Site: saxony
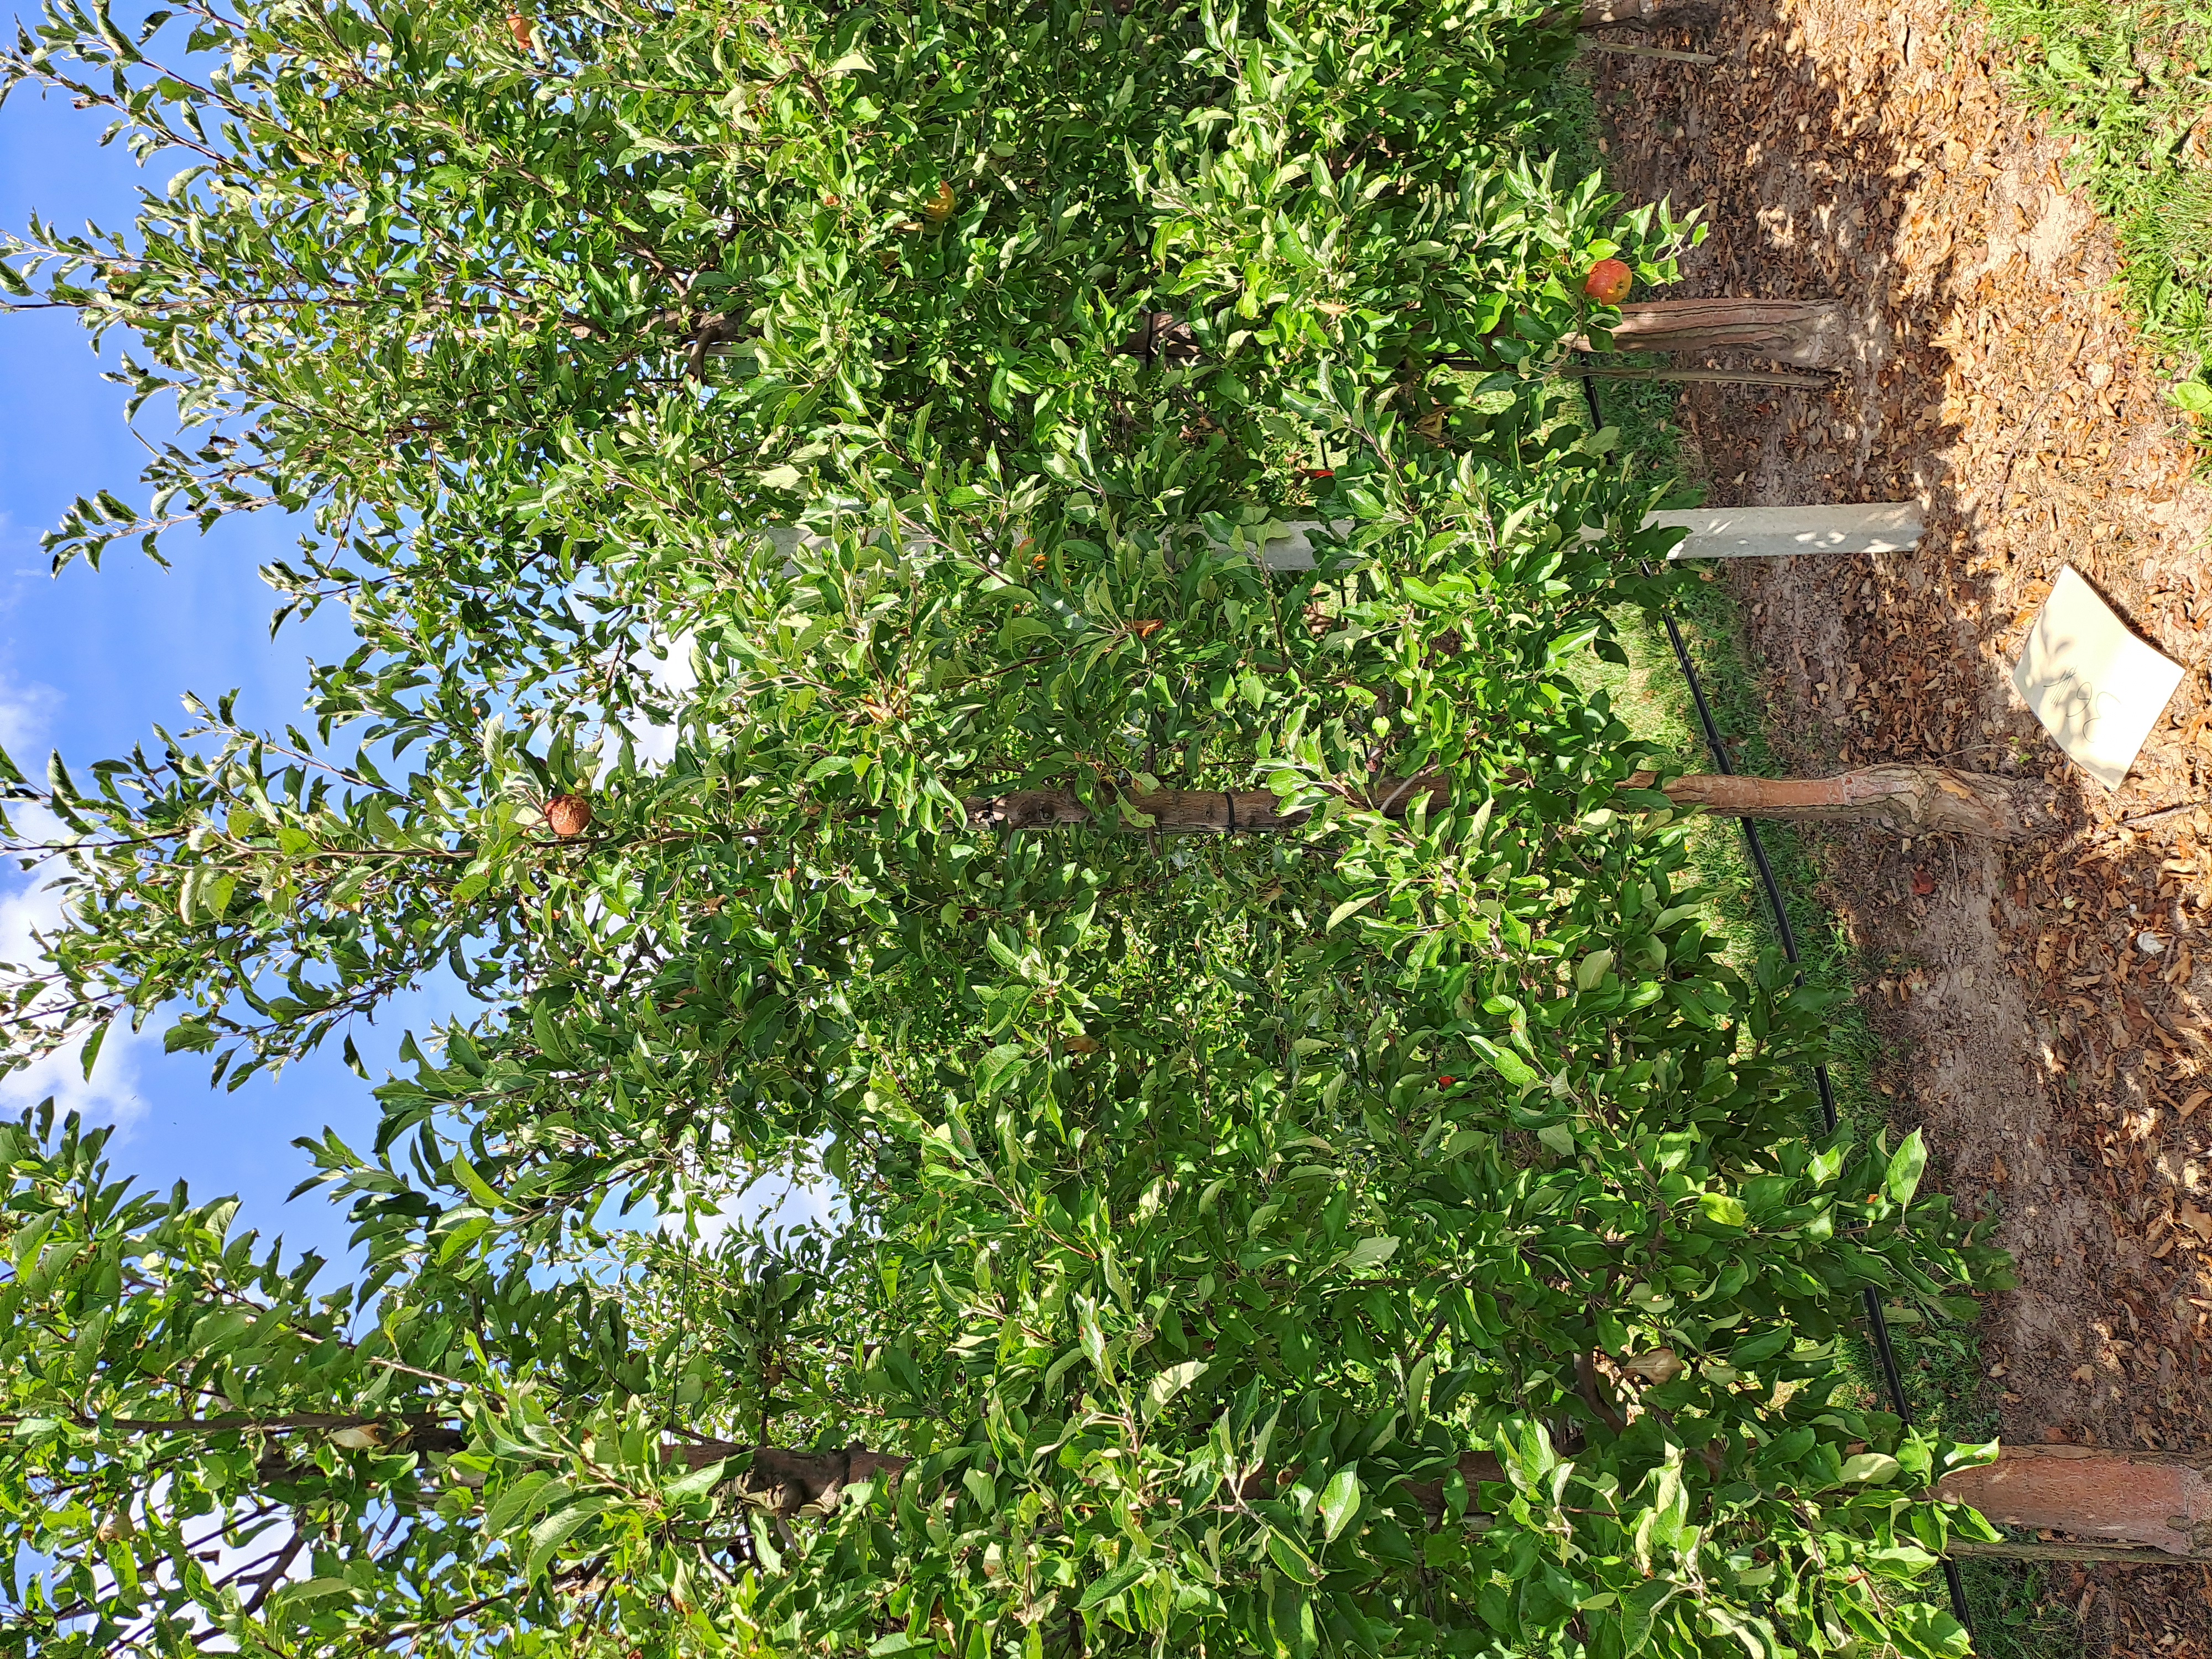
Growth stage (BBCH 85): Maturity of fruit and seed